Amanawa Shinmei Shrine

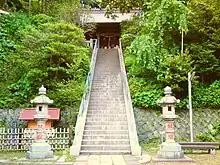
Stone stairs of Amanawa Shinmei Shrine

was founded in 710 and is the oldest Shinto shrine in Kamakura. It is dedicated to the sun goddess Amaterasu. According to the ancient document "History of Amanawa-ji Shinmei-gū" kept by the shrine, the founder of the shrine is famous priest Gyōki; a powerful and rich man named Tokitada Someya supported the construction.